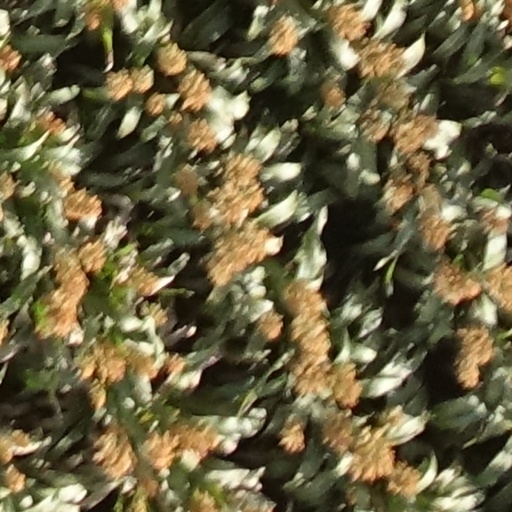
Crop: sorghum